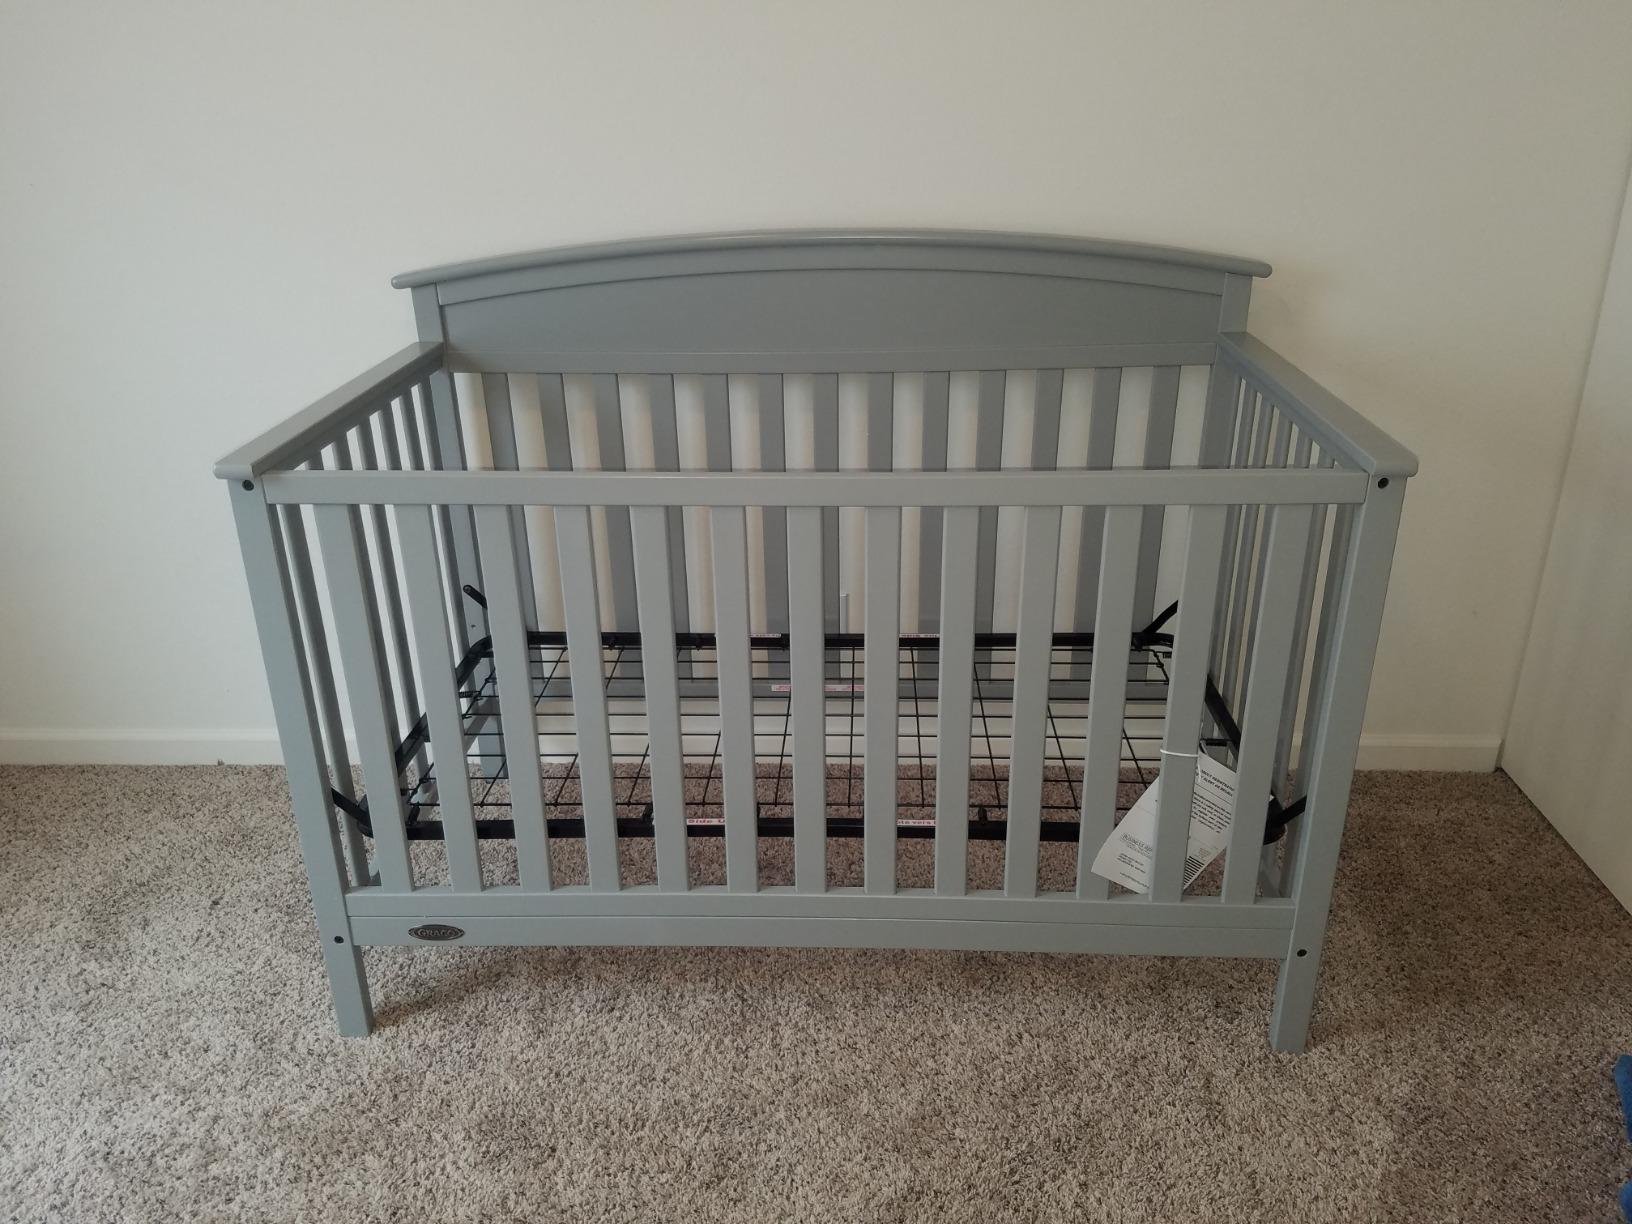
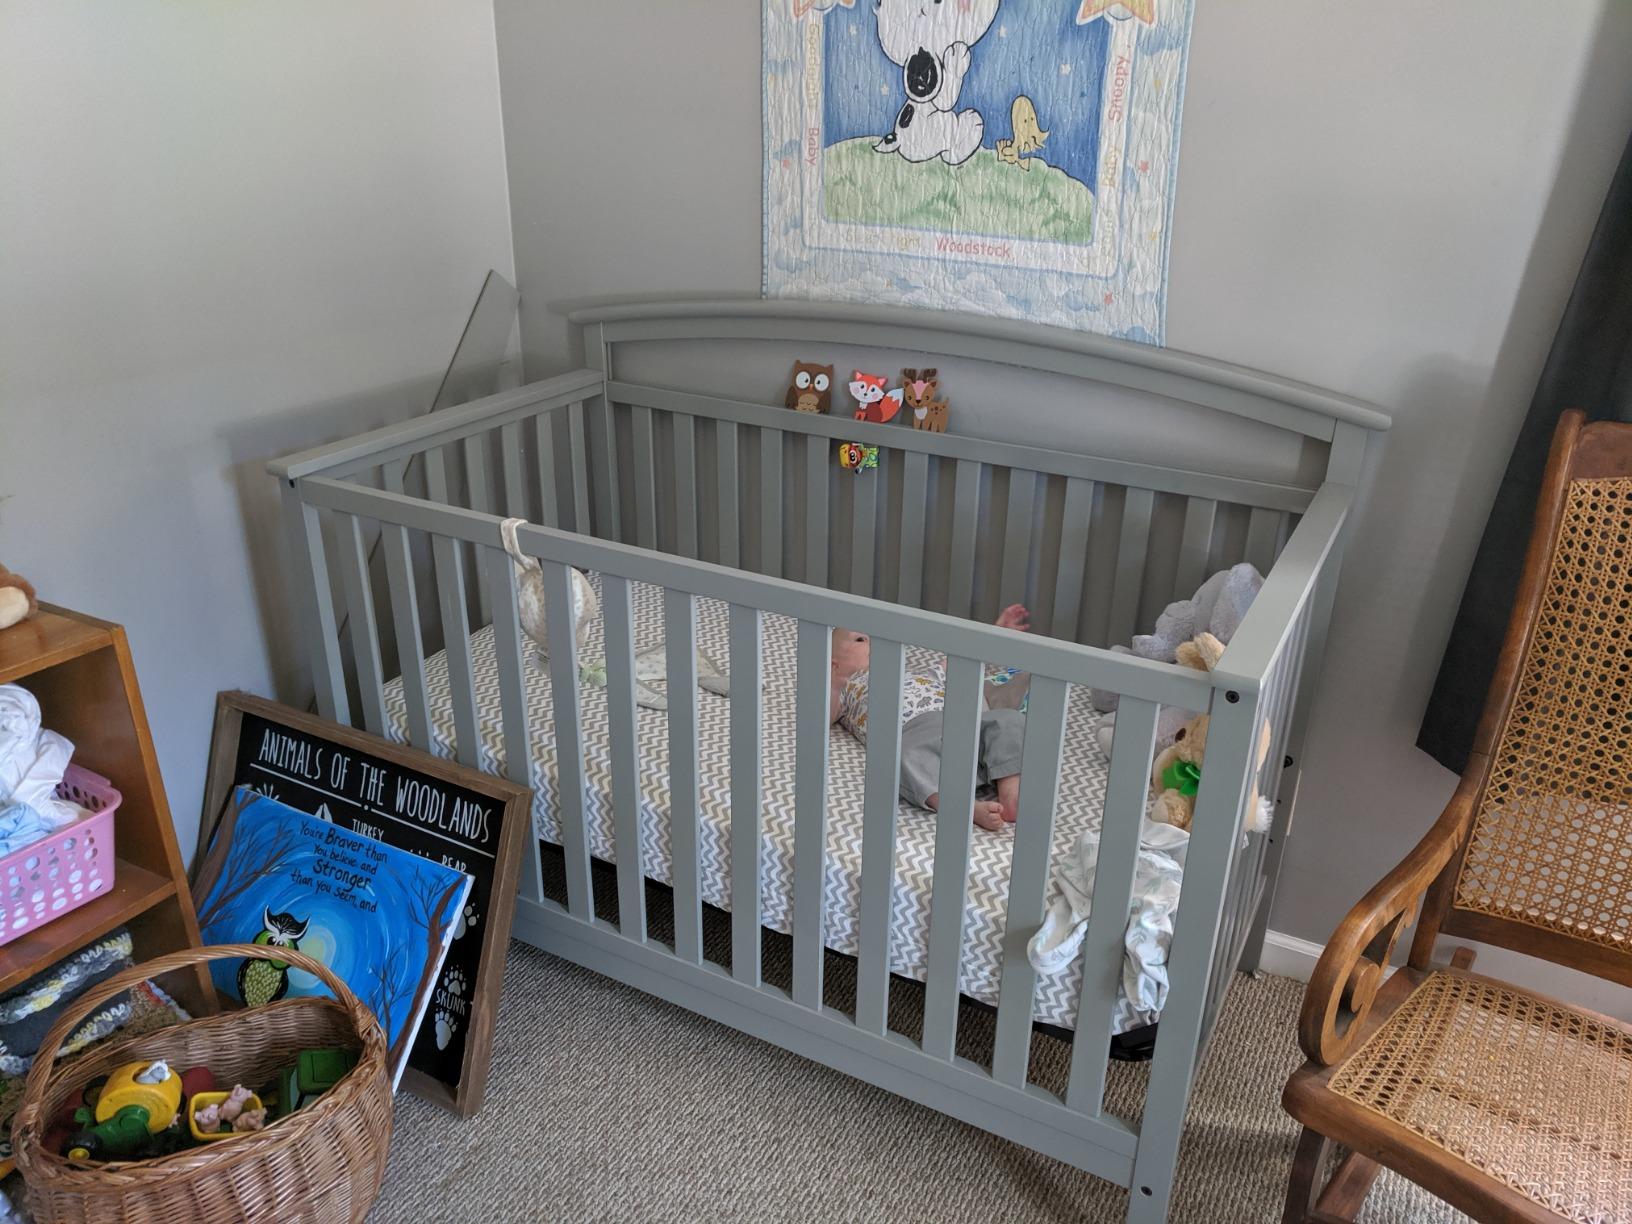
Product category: products_crib
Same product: yes